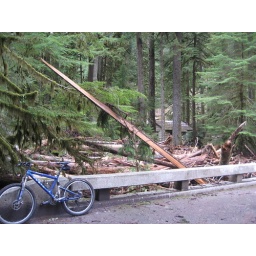
All the trees and debris piled up under the only standing bridge